Abraham Brodersson

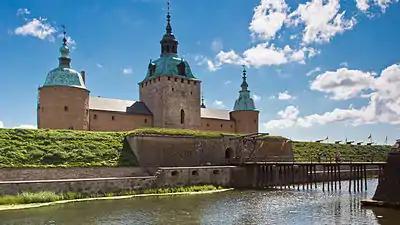
Front view of the Kalmar Castle, where Abraham Brodersson lived and of which he was the castellan

He was one of the largest and richest landowners in the Kalmar Union, with much property in Småland, Västergötland and Denmark. In Sweden, he had more servants than the king . According to Ahlbäck and Helle, as the castellan of the Kalmar Castle (a powerful office), he was notorious for levying heavy taxes, and he abused Margaret's trust in unashamedly acquiring lands from widows and petty nobility, possibly amassing some 500 holdings. He became the owner of a lot of property through his first wife Margareta as well. The total number of farms Abraham owned might be more than 600.